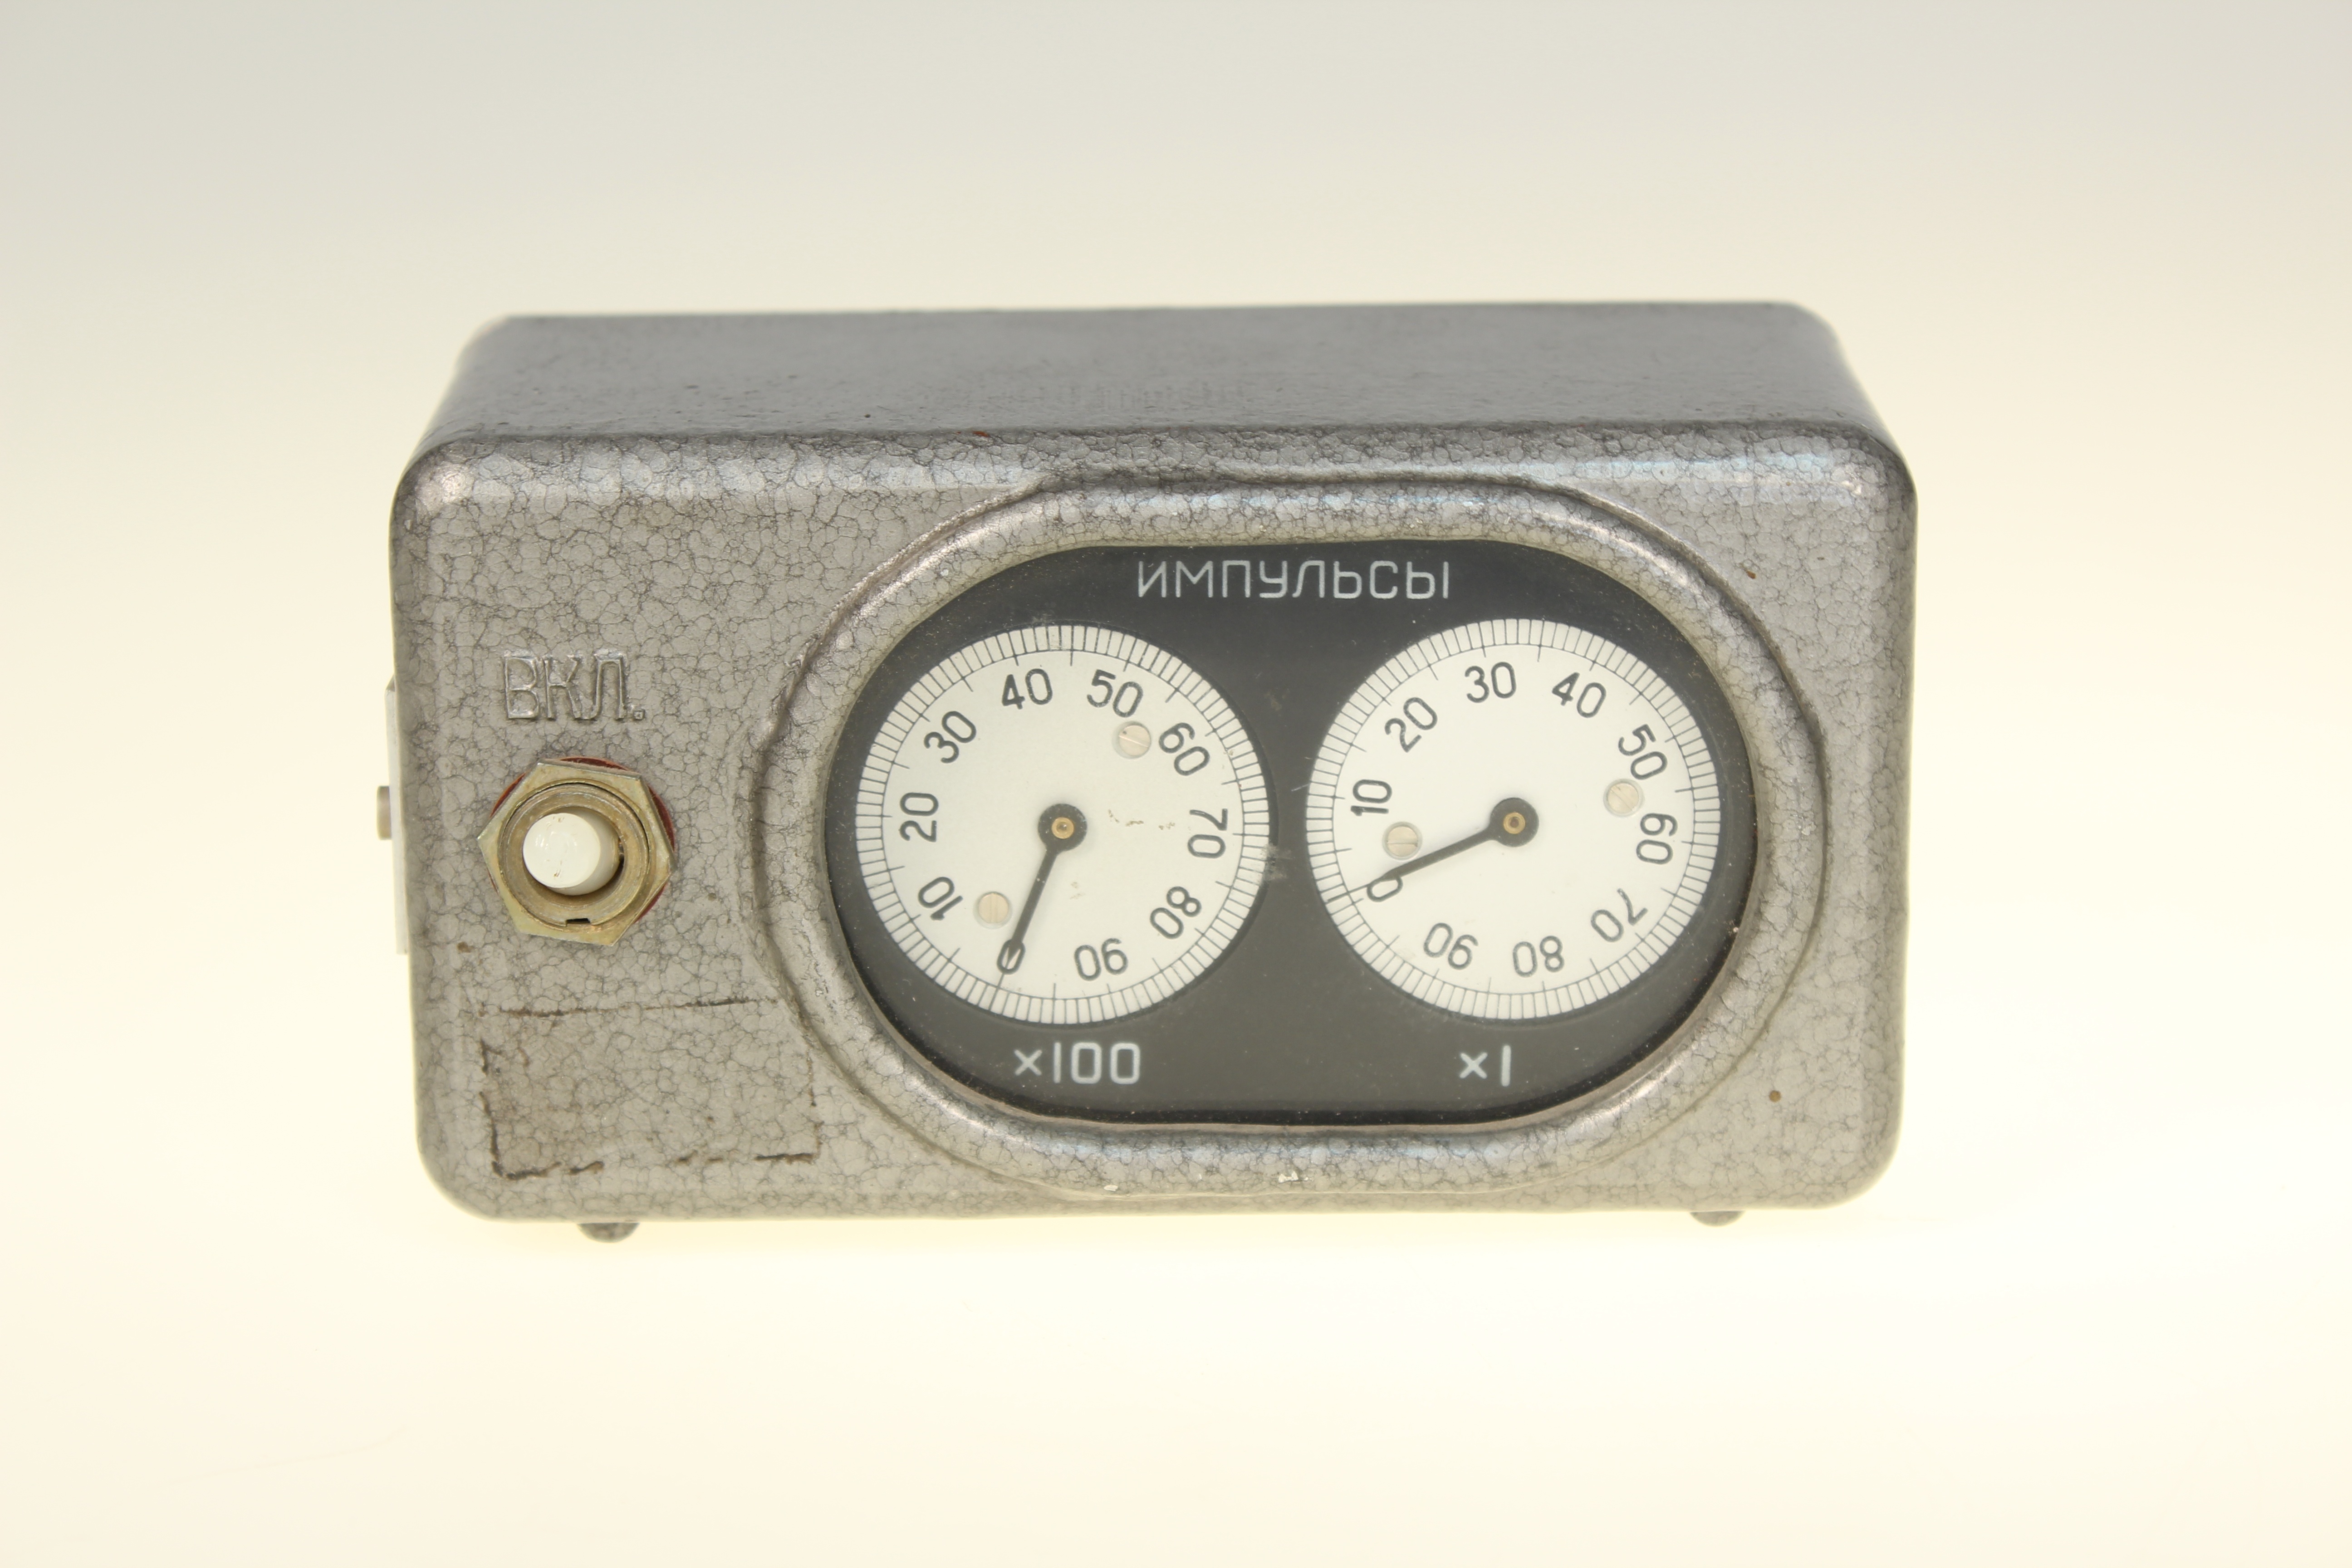
retro, clock, old, tool, gauge, tachometer, measurement, electronics, style, sensor, soviet union, impuls, detector, measuring instrument